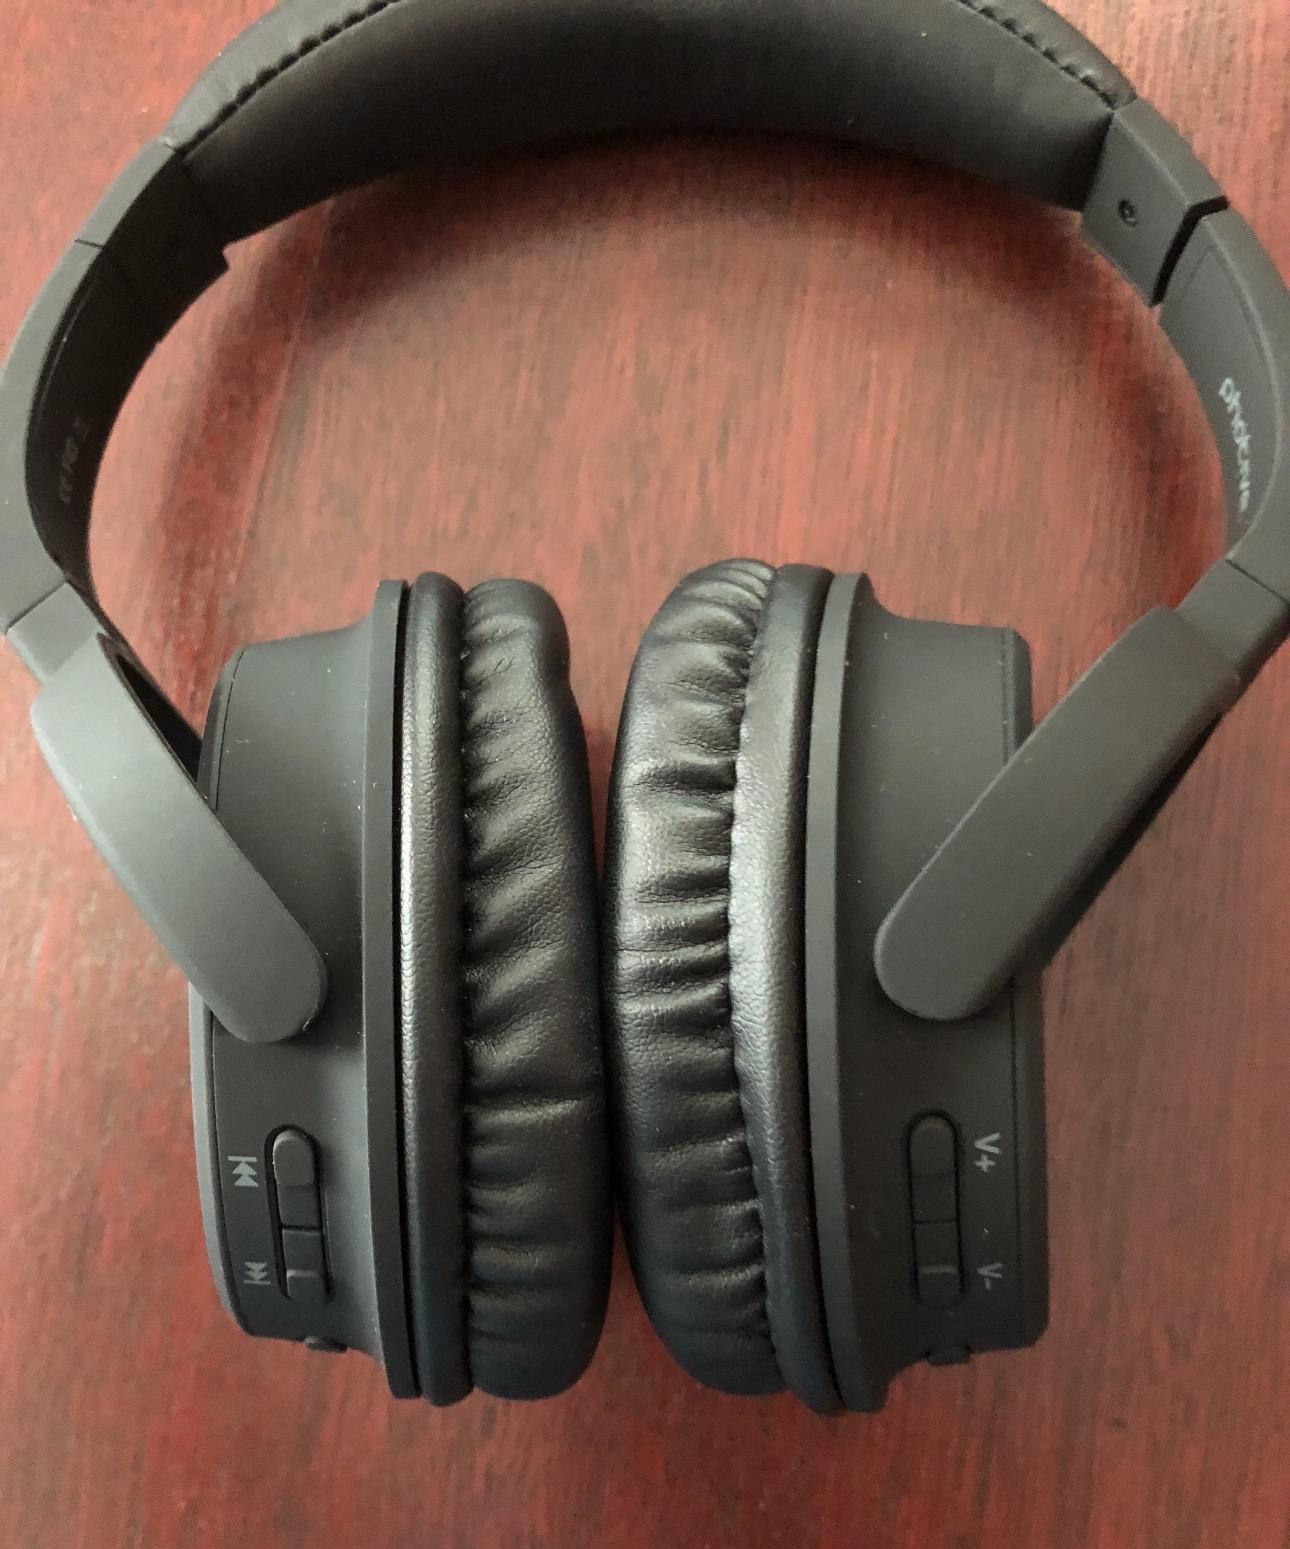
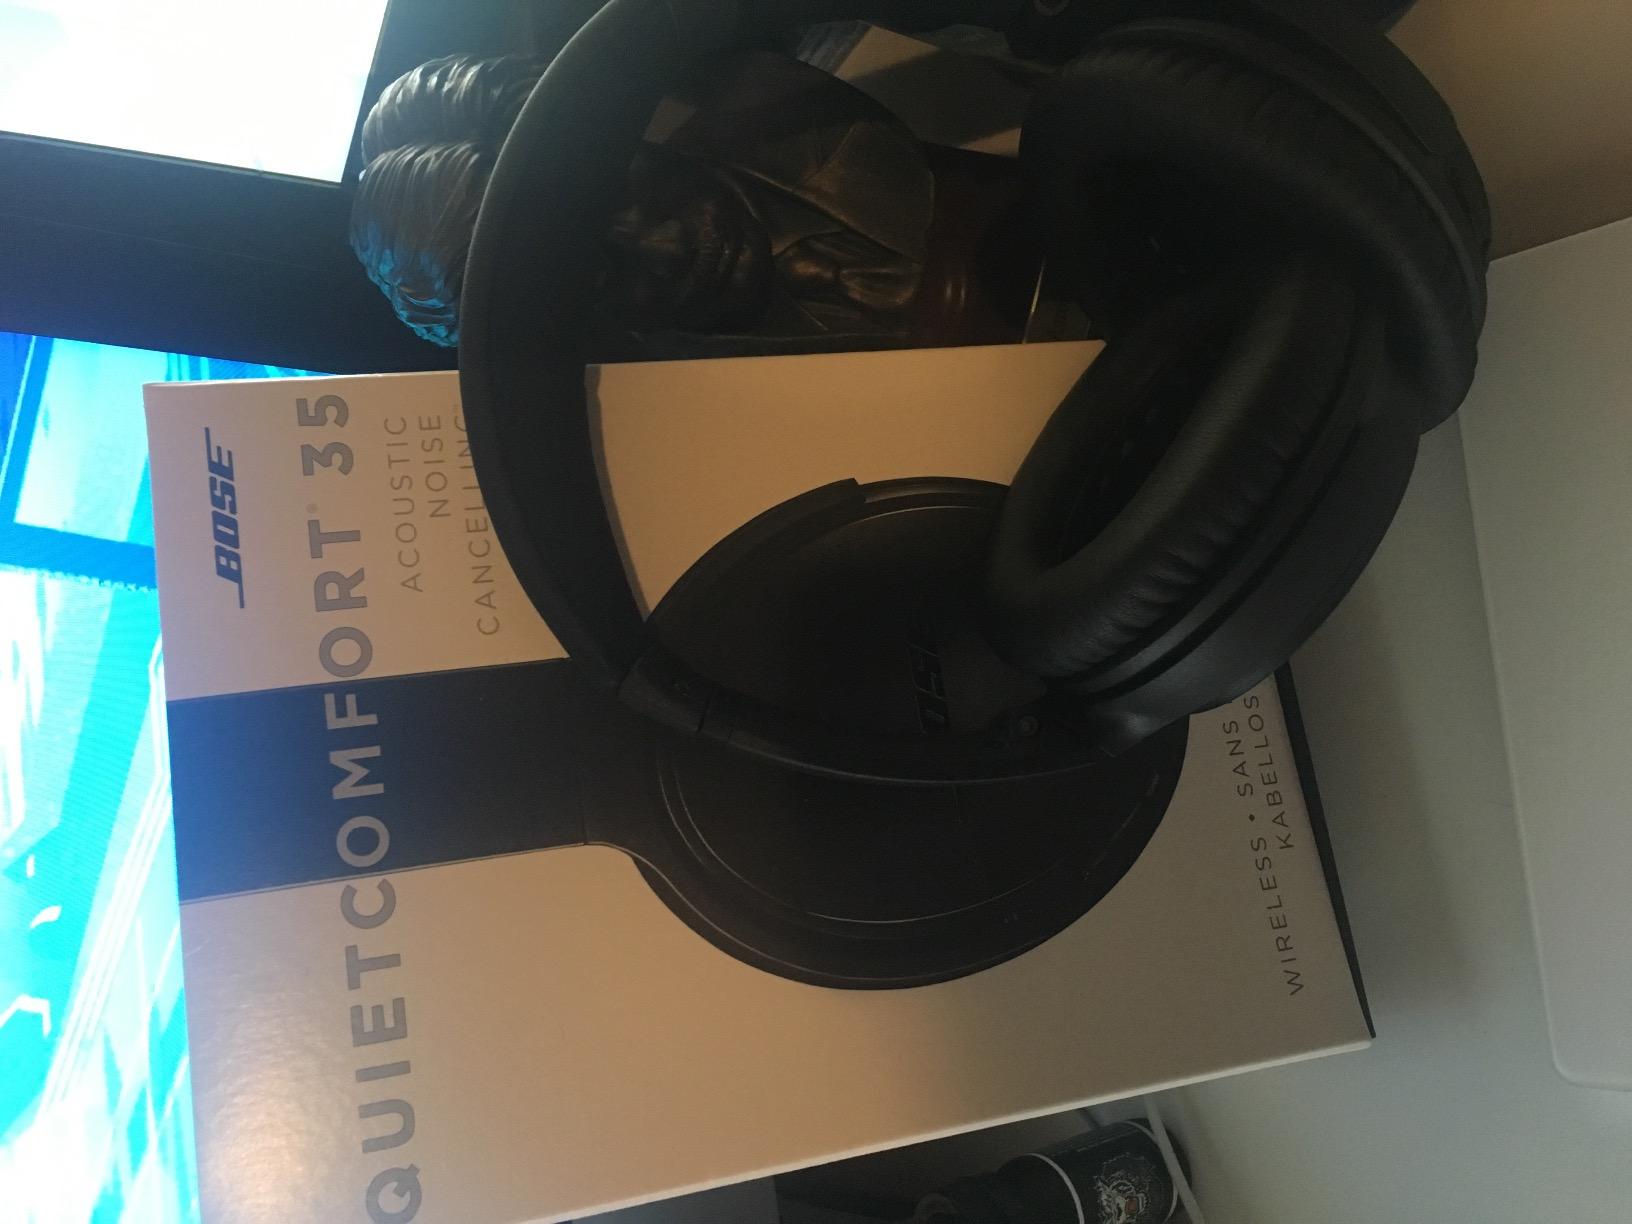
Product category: headphones
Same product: no